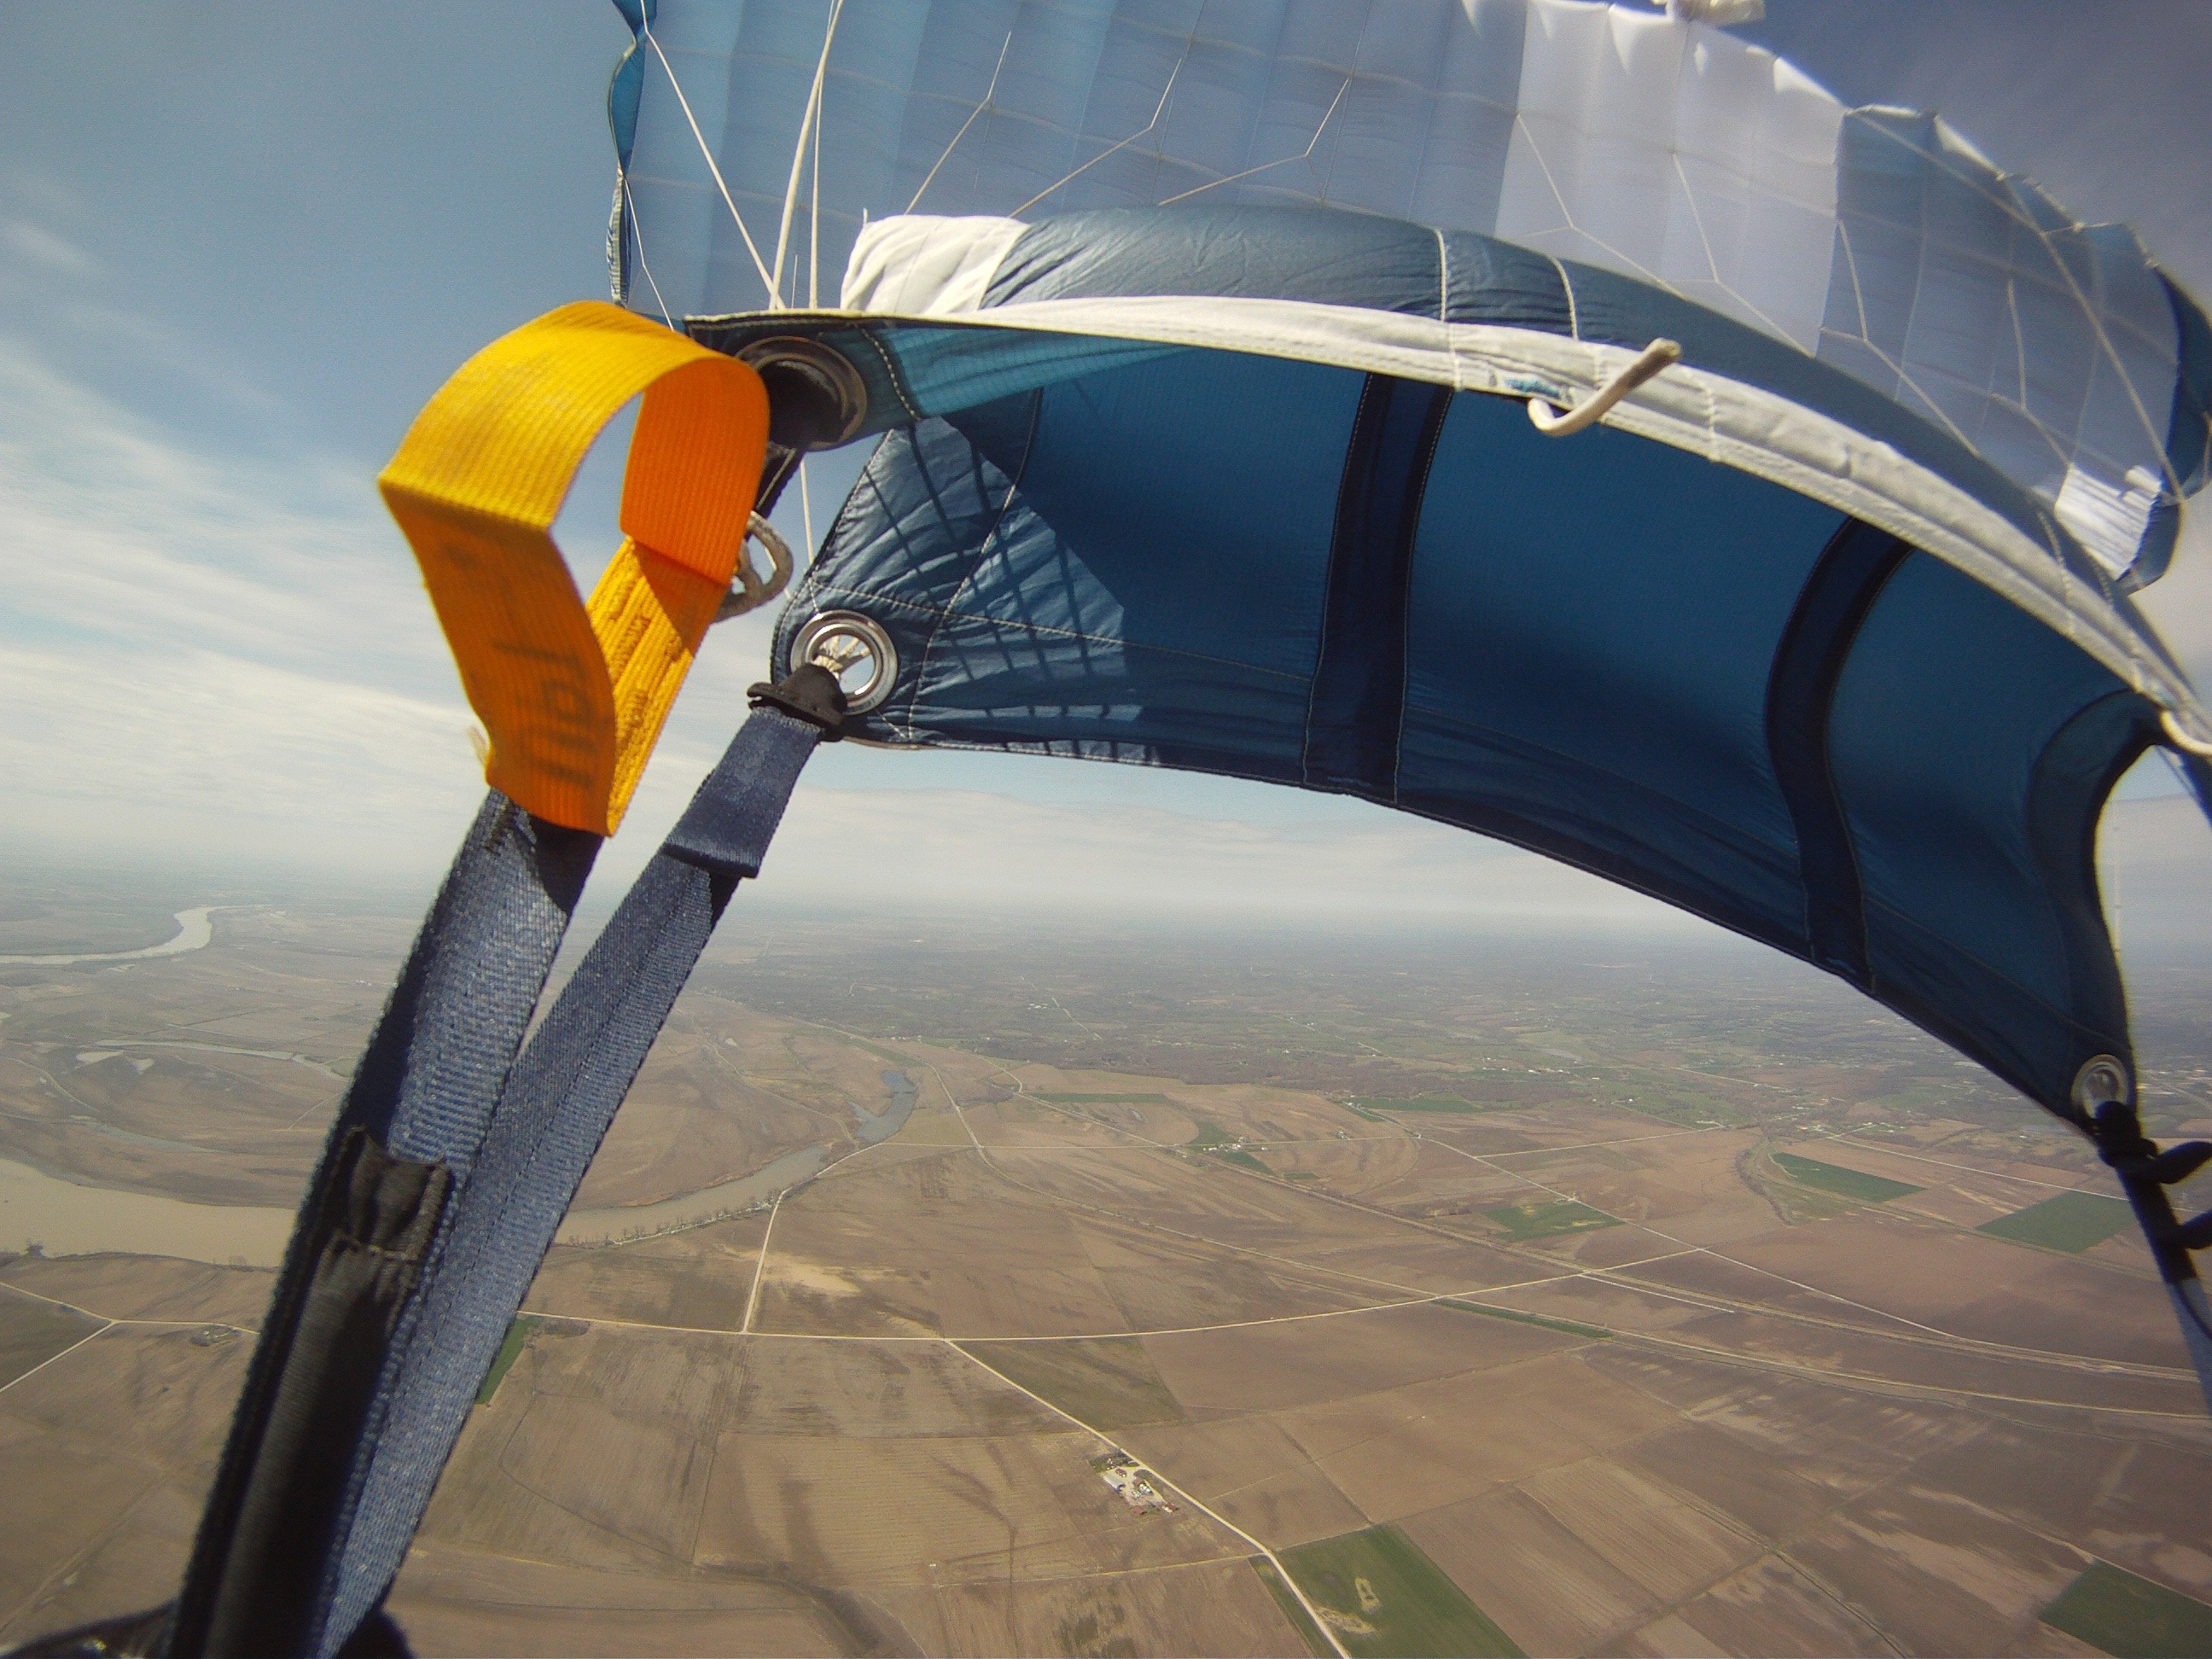
outdoor, wing, group, sky, sport, air, adventure, view, flying, recreation, formation, jumping, motion, high, flight, action, professional, freedom, extreme, altitude, extreme sport, thrill, aerial, skill, paragliding, activity, height, dive, falling, skydiving, airborne, danger, chute, risk, active, exciting, parachuting, air sports, fearless, parachutist, jumpsuit, velocity, thrilling, atmosphere of earth, windsports, wes harrison